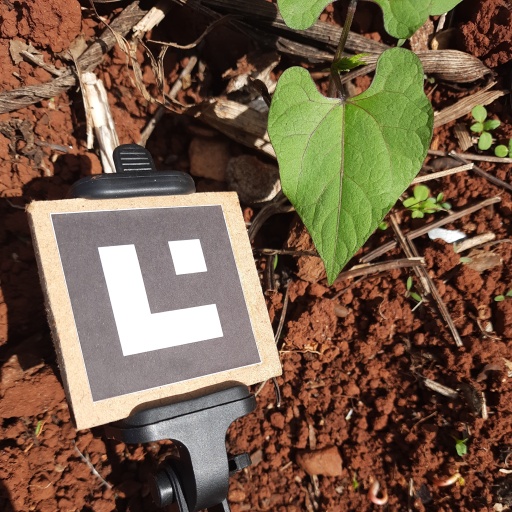
Observations: flat surface, no eating holes, under sunlight